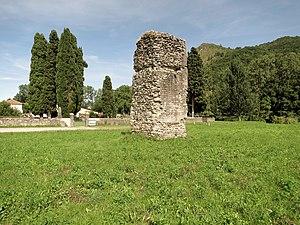
Moulis (Ariège, France) - Pile de Luzenac et cimetière.
La pile romaine de Luzenac est une tour gallo-romaine en pierre, aussi appelée pile, située à proximité du village de Luzenac de Moulis, sur la commune de Moulis, en France.
Luzenac de Moulis est un village français situé dans les Pyrénées sur la commune de Moulis en Ariège.
Moulis est une commune française située dans le département de l'Ariège, en région Occitanie.